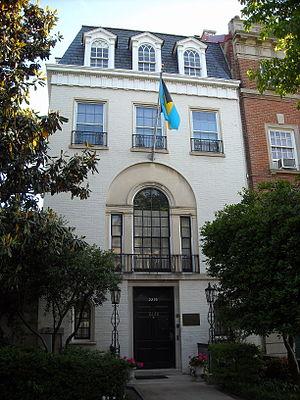
Ceci est une liste des représentations diplomatiques des Bahamas. Les Bahamas ont un très petit nombre de missions diplomatiques, comme indiqué ci-dessous.